Geography of Poland

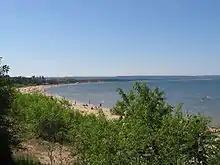
Baltic beaches of the Gdańsk Bay, one of Poland's popular destinations

Among the first lakes whose shores were settled are those in the Greater Polish Lake District. The stilt house settlement of Biskupin, occupied by more than one thousand residents, was founded before the 7th century BC by people of the Lusatian culture.